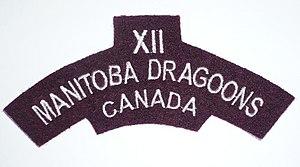
Les 12th Manitoba Dragoons sont un régiment blindé de l'Armée canadienne des Forces armées canadiennes présentement sur l'ordre de bataille supplémentaire. Il fut créé en 1903 à Brandon au Manitoba.